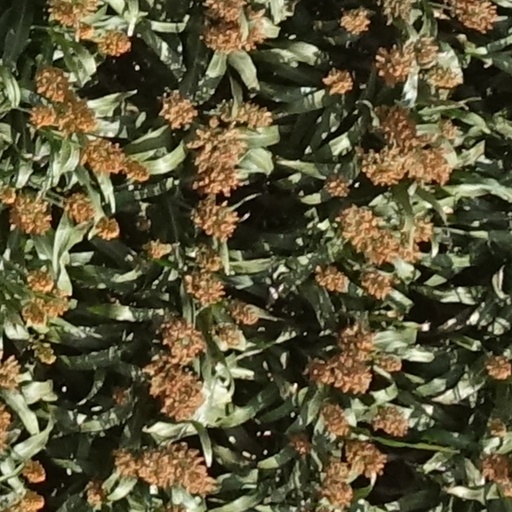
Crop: sorghum